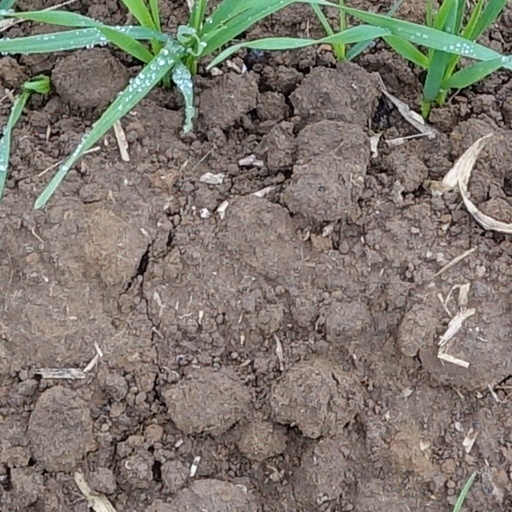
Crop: wheat